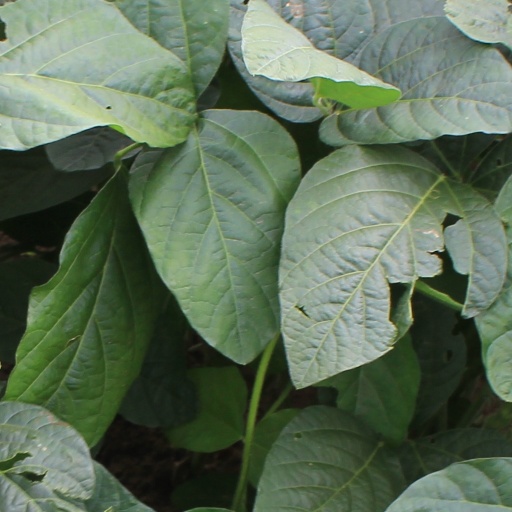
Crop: soybean